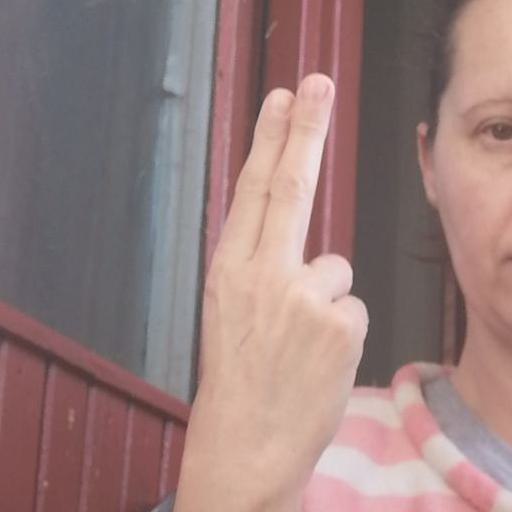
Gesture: two_up_inverted